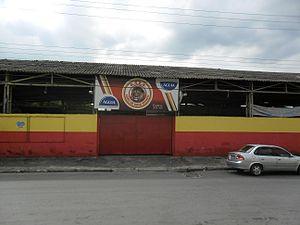
GRES Leão de Nova Iguaçu est une école de samba de Rio de Janeiro au Brésil.